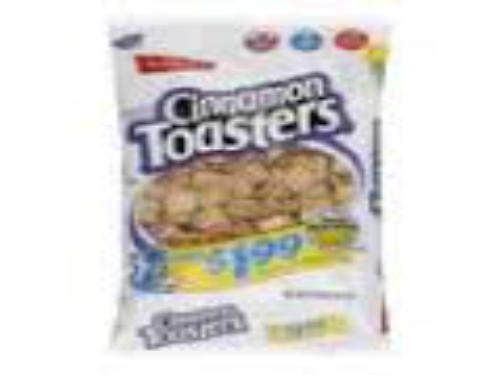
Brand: Cinnamon Toasters
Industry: Food